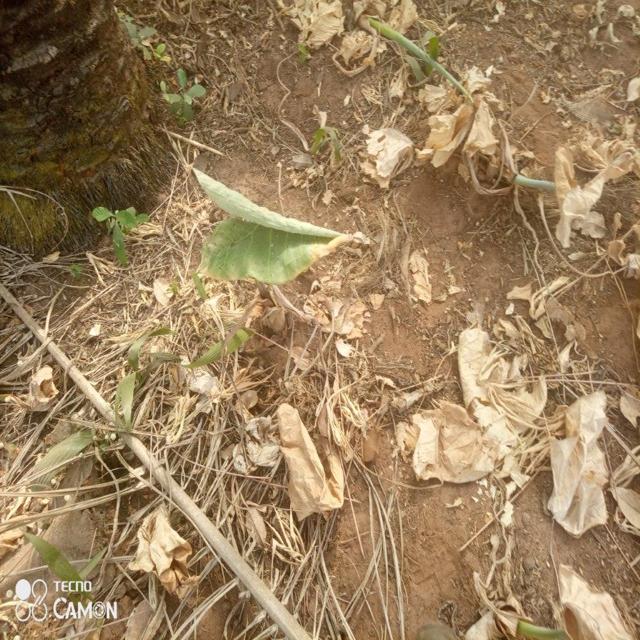
Label: Mid_Blight